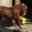
Label: horse